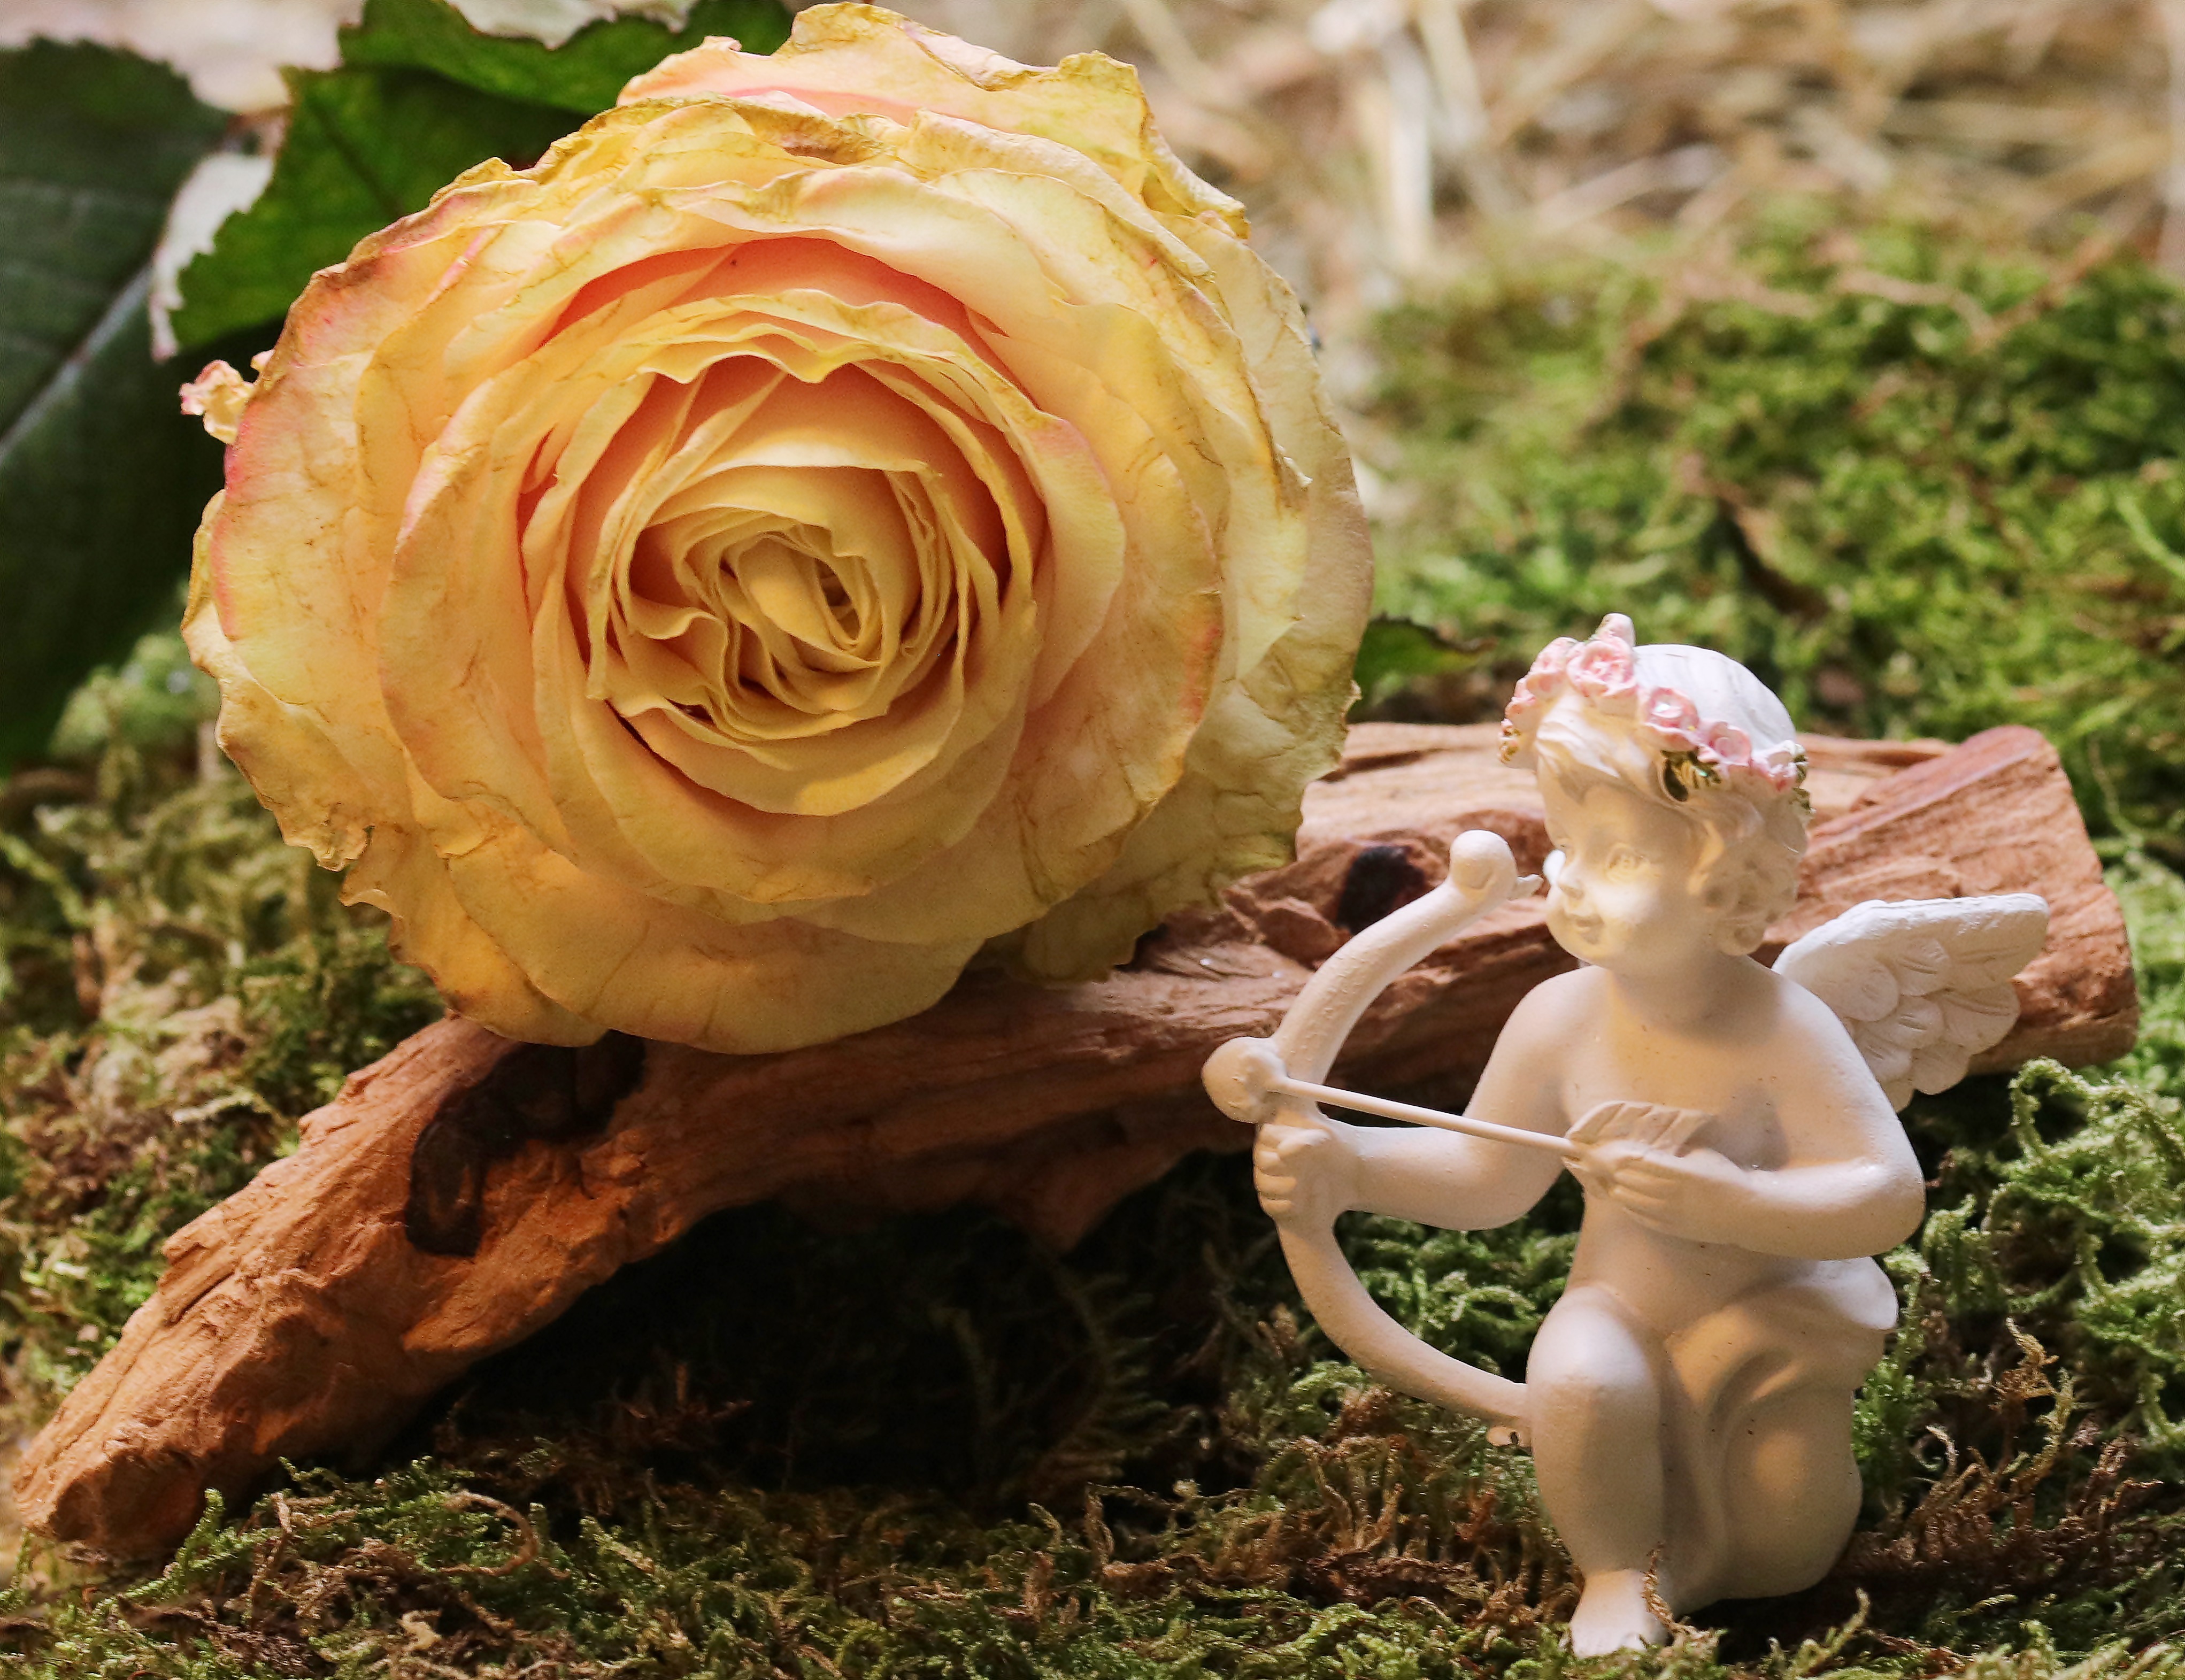
blossom, plant, wood, white, sweet, flower, bloom, atmosphere, moss, love, rose, brown, romance, romantic, botany, pink, flora, background image, floral greeting, straw, postcard, beauty, amor, beautiful, valentine, pink rose, lying, tender, greeting, floristry, floribunda, rose bloom, blossomed, valentine's day, white rose, flowering plant, flower greeting card, love angel, land plant, cupido, rose on straw, white pink rose, this rose